French toast
Also known as:
af - Afrikaans: Franse roosterbrood
an - Aragonese: Postre pobres
ar - Arabic: خبز فرنسي محمص
ast - Asturian: Picatostes
bar - Bavarian: Bofesn
bg - Bulgarian: Пържена филийка
ca - Catalan: Rostes de Santa Teresa
cs - Czech: Pavézky
da - Danish: Arme riddere
de - German: Arme Ritter
el - Greek: Αβγόψωμο
en-simple - Simple English: French toast
eo - Esperanto: Pankuko
es - Spanish: Torrija
eu - Basque: Torrada
fa - Persian: تست فرانسوی
fi - Finnish: Köyhät ritarit
fr - French: Pain perdu
gl - Galician: Torrada
gsw - Alemannic: Arme Ritter
he - Hebrew: פרנץ' טוסט
hu - Hungarian: Bundás kenyér
hy - Armenian: Բոված հացի քաղցր կտորներ
hyw - Western Armenian: Ֆրանսական Հաց
it - Italian: French toast
ja - Japanese: フレンチトースト
jv - Javanese: Roti panggang Perancis
kn - Kannada: ಫ಼್ರೆಂಚ್ ಟೋಸ್ಟ್
ko - Korean: 프렌치 토스트
la - Latin: Panis torradus paschalis
lt - Lithuanian: Prancūziškas skrebutis
ms - Malay: Roti celup telur
nb - Norwegian Bokmål: Arme riddere
nl - Dutch: Wentelteefje
or - Odia: ଫ୍ରେଞ୍ଚ ଟୋଷ୍ଟ
pfl - Palatine German: Arme Ritter
pl - Polish: Tosty francuskie
pt - Portuguese: Rabanada
ru - Russian: Сладкие гренки
sr - Serbian: Prženice
sv - Swedish: Fattiga riddare
tr - Turkish: Yumurtalı ekmek
uk - Ukrainian: Солодкі грінки
uz - Uzbek: Shirin non qovurmalar
vi - Vietnamese: Bánh mì nướng kiểu Pháp
vls - West Flemish: Klakoars
yi - Yiddish: אייער ברויט
yue - Cantonese: 西多士
zh - Chinese: 西多士
Category: bread (toast)
Cuisine: French
Associated cuisines: French
Area: France
Countries: France
Region: Western Europe

The dish consists of sliced bread soaked in beaten eggs and often milk or cream, then pan-fried. When it is served as a sweet dish, sugar, vanilla, or cinnamon are also commonly added before pan-frying, and then it may be topped with sugar (often powdered sugar), butter, fruit, or syrup. When it is a savory dish, it is generally fried with a pinch of salt or pepper, and it can then be served with a sauce such as ketchup or mayonnaise.

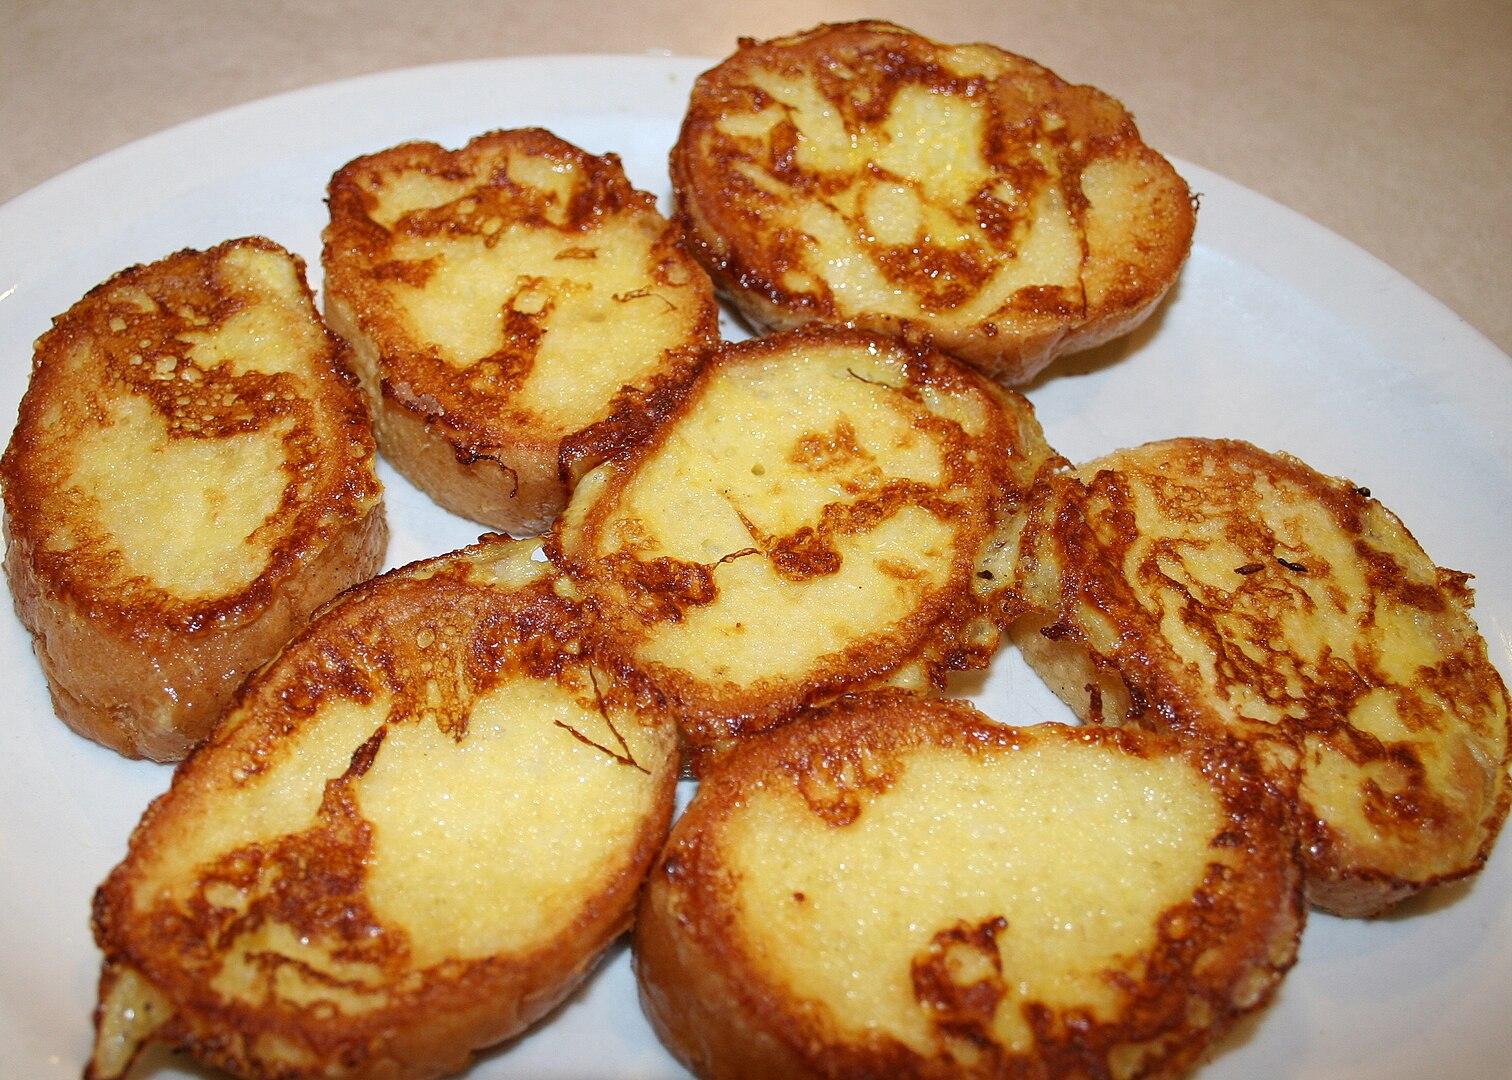
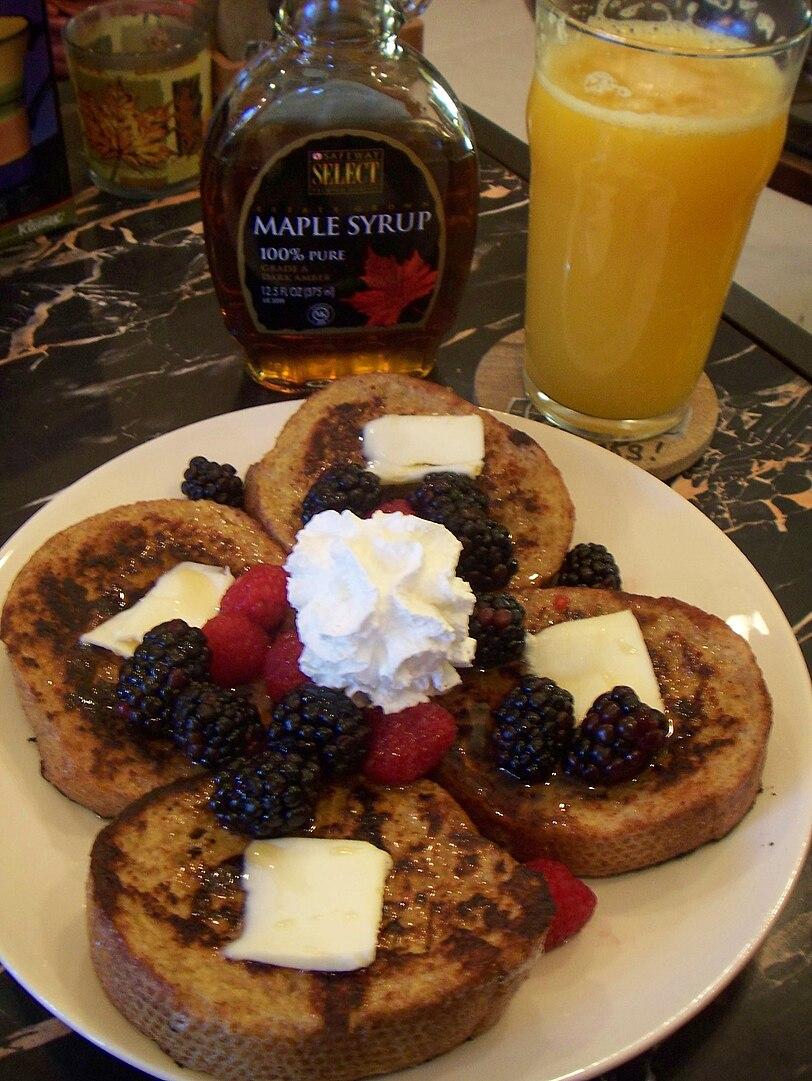
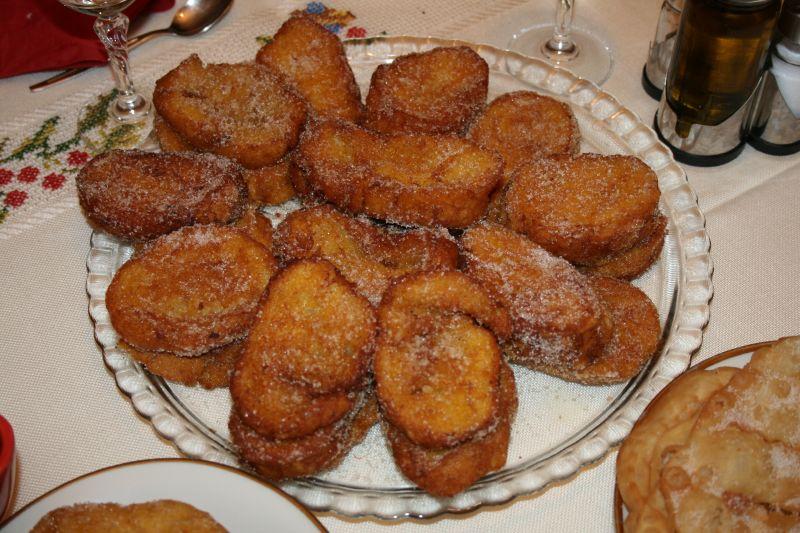
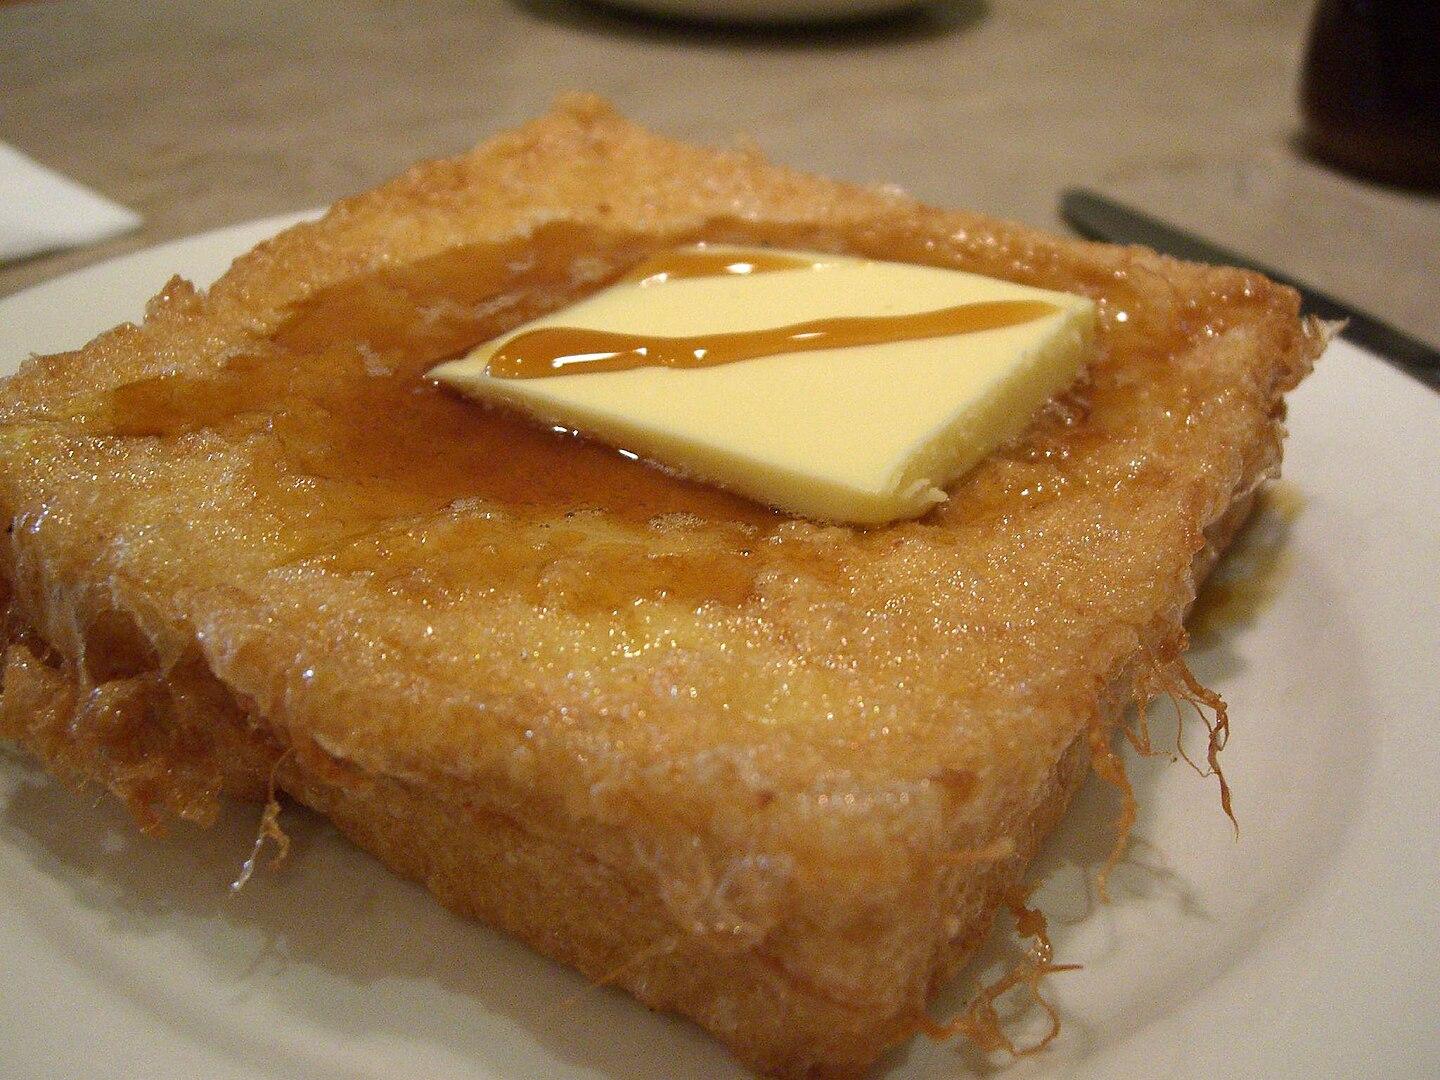
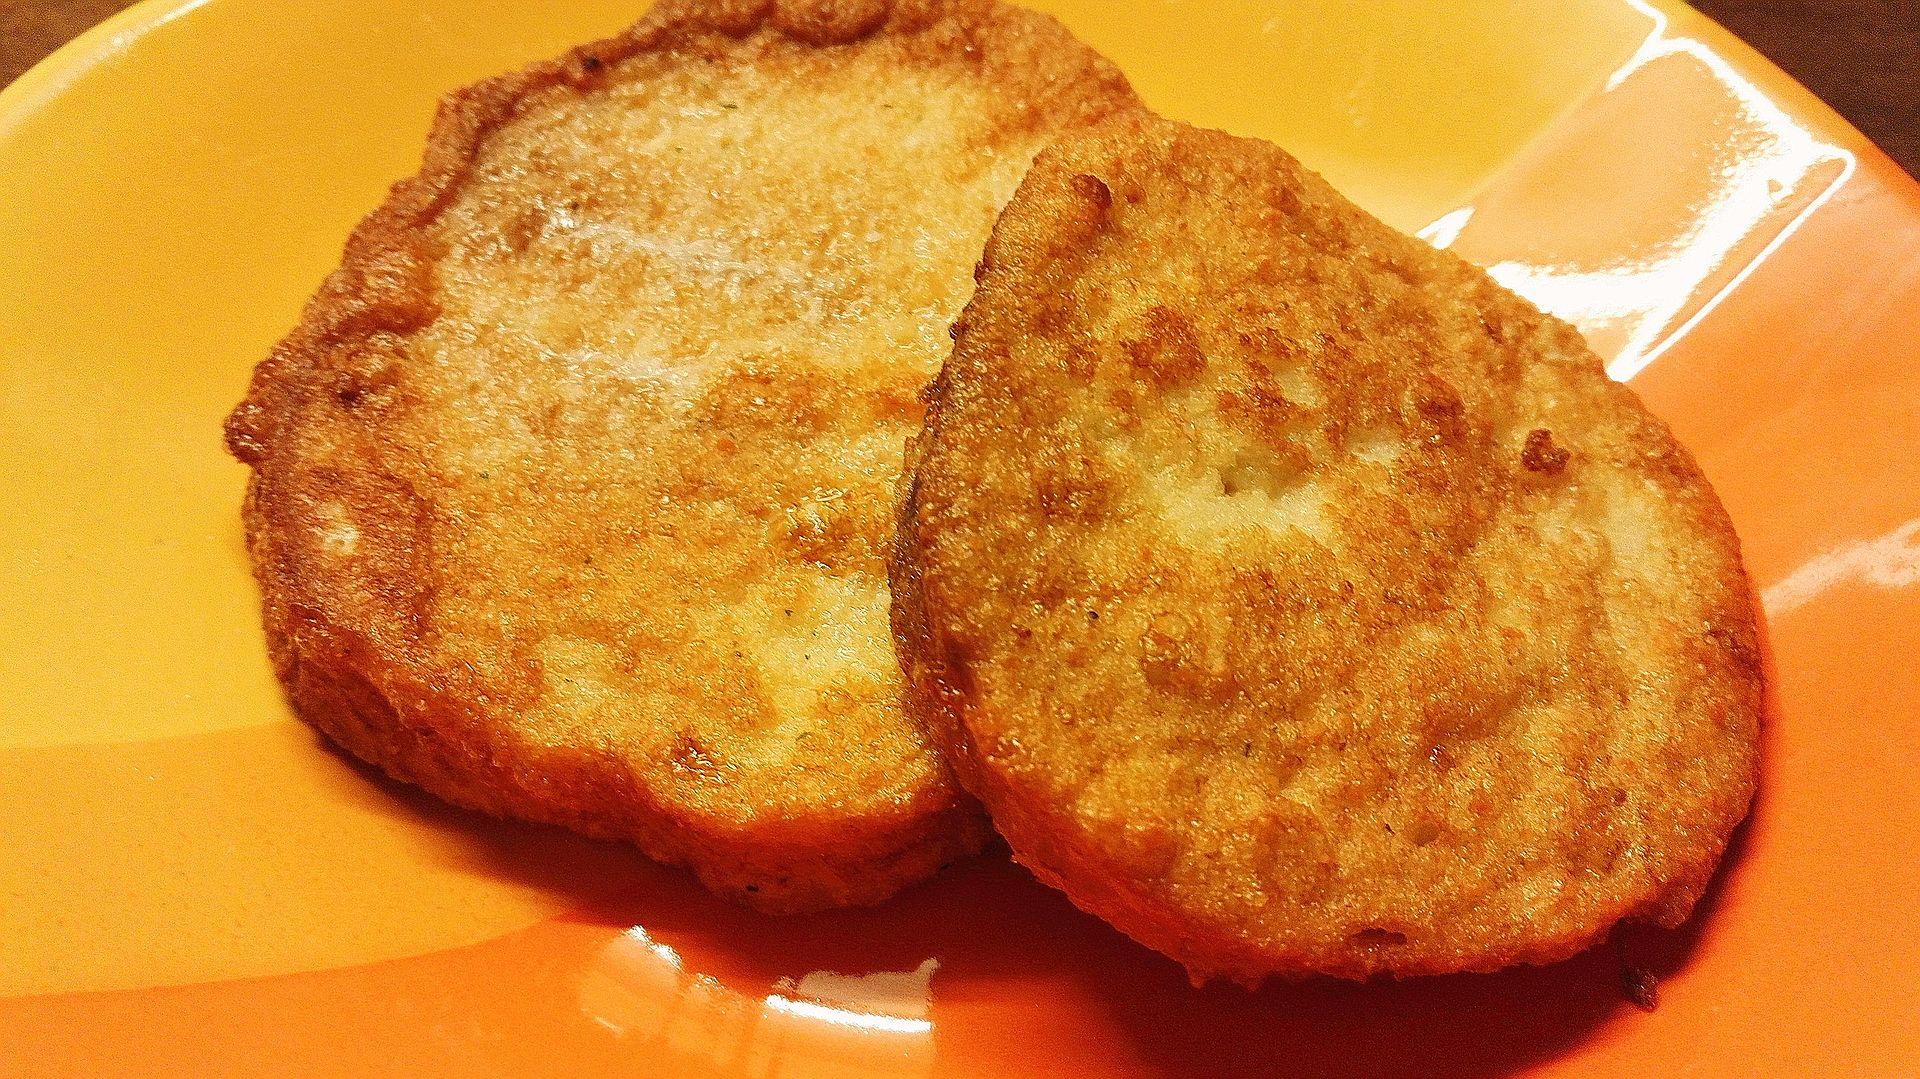